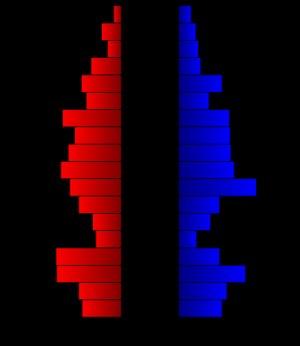
Le comté d'Irion, en anglais : Irion County, est un comté situé dans le centre-ouest de l'État du Texas aux États-Unis. Fondé le 7 mars 1889, son siège de comté est la ville de Mertzon. Selon le recensement des États-Unis de 2010, sa population est de 1 599 habitants, estimée, en 2018, à 1 522 habitants. Le comté a une superficie de 2 725 km², presque entièrement en surfaces terrestres. Il est nommé en mémoire de Robert Anderson Irion, secrétaire d’État du Texas.